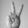
ASL letter: V